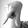
ASL letter: Q